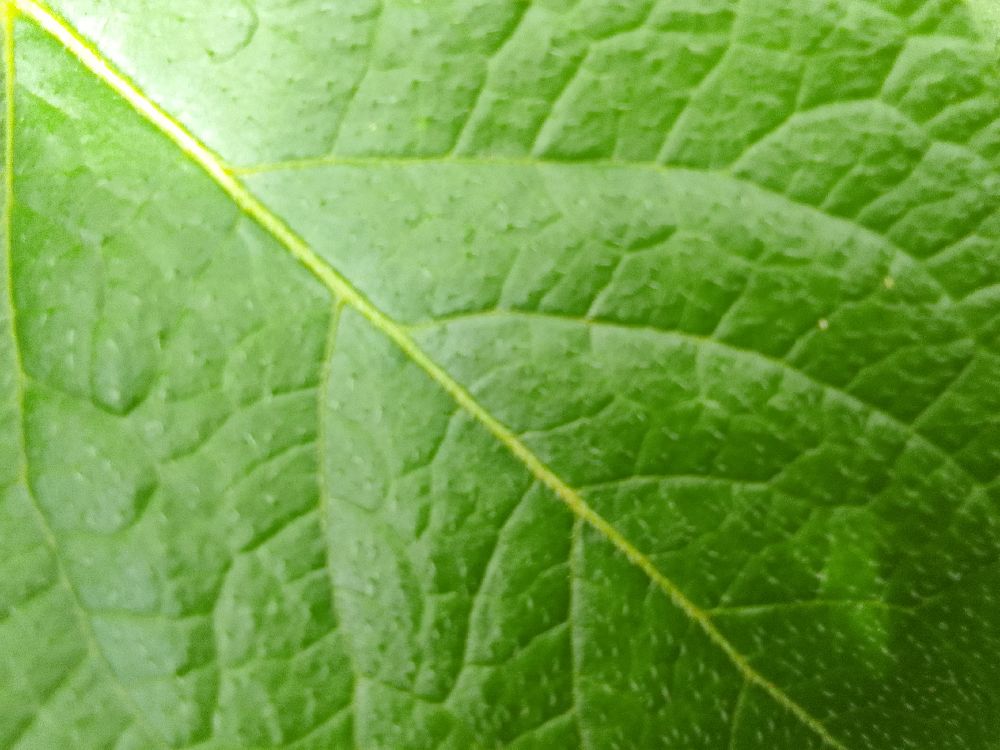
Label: Healthy